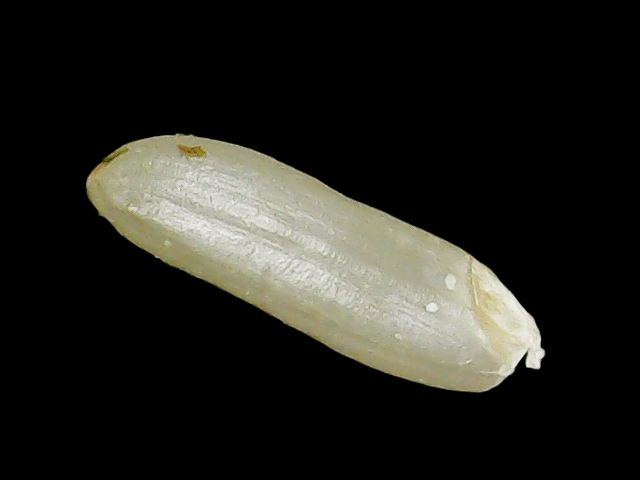
Rice variety: Binadhan26